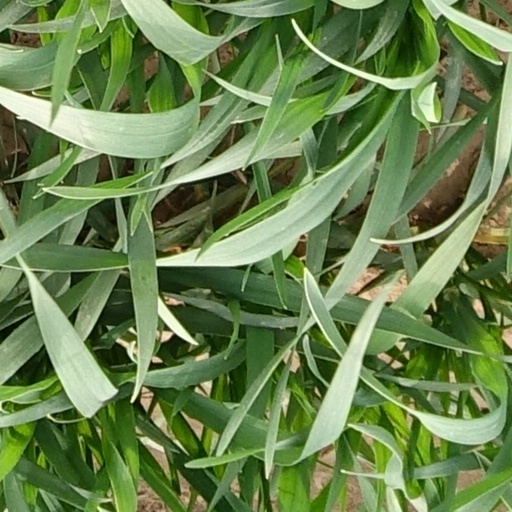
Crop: wheat